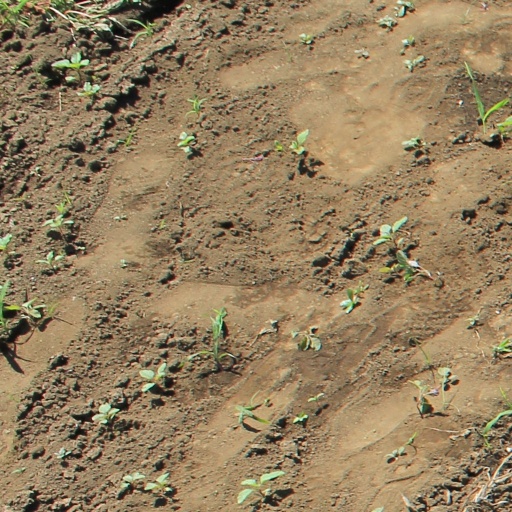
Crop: soybean